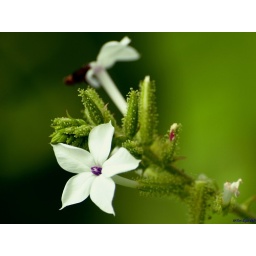
A Lovely white flower for you all. The flower is identified as Plumbago zeylanica.Photographed on Sinhagad walk-way near Pune-India.